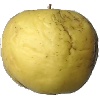
Label: Apple Golden 1